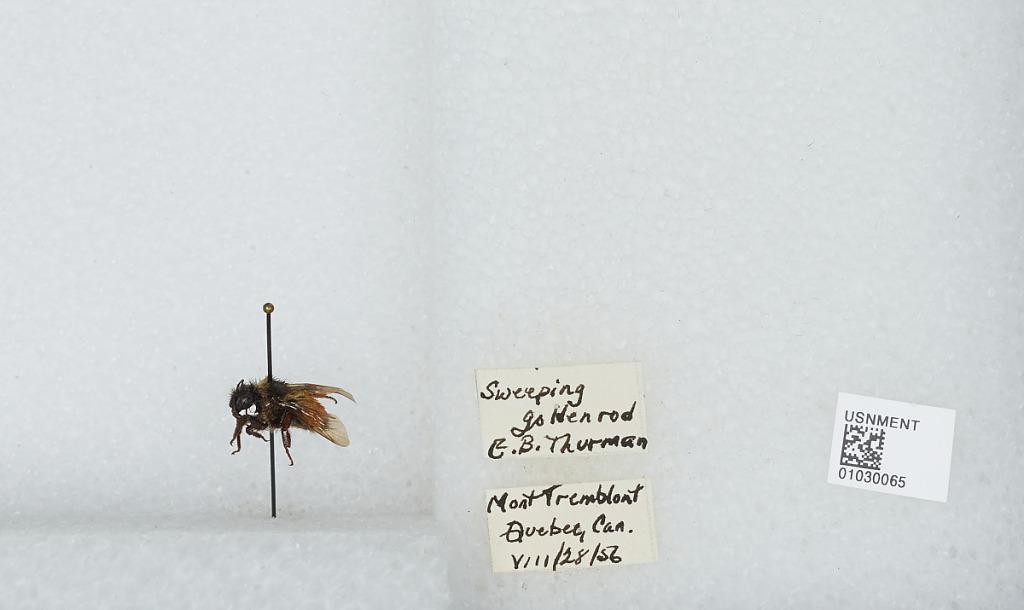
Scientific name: Bombus (Pyrobombus) ternarius Say
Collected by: E. Thurman
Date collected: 1956-8-28
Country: Canada
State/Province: Ontario
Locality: Mont Tremblant
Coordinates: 46.1614, -74.5603